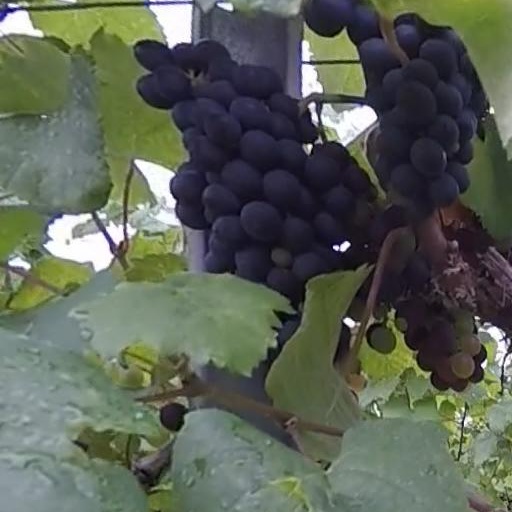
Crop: grape